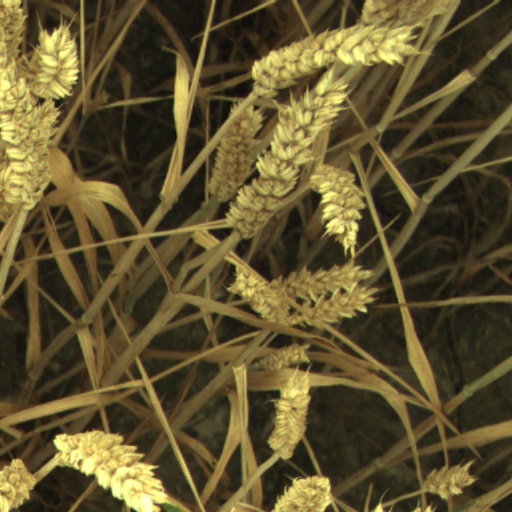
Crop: wheat